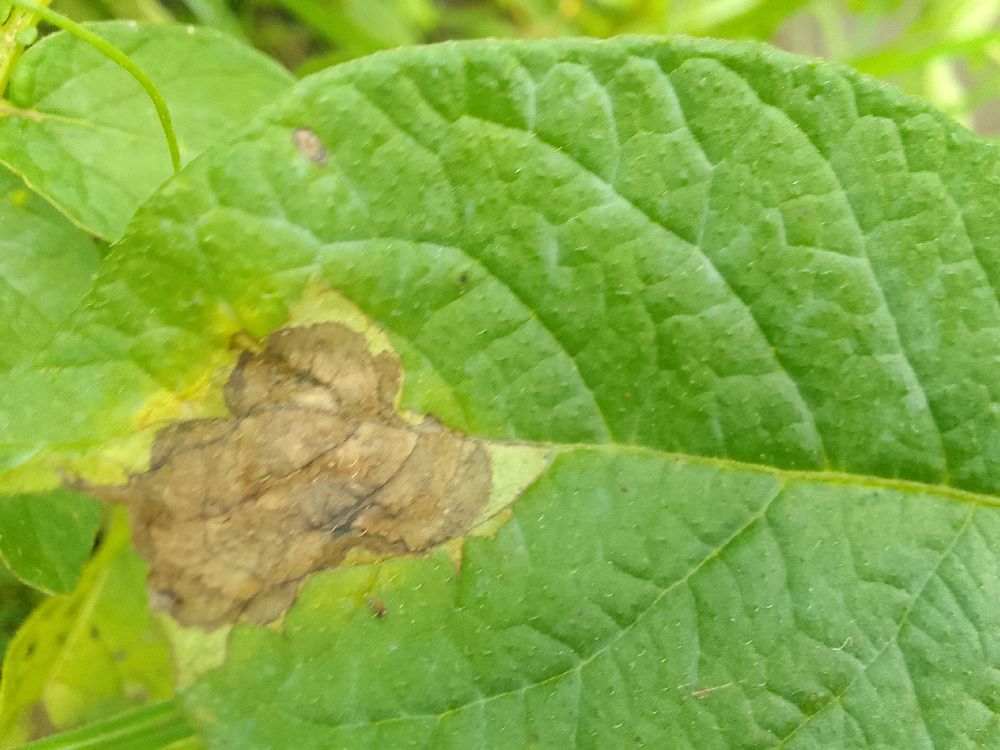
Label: Late blight